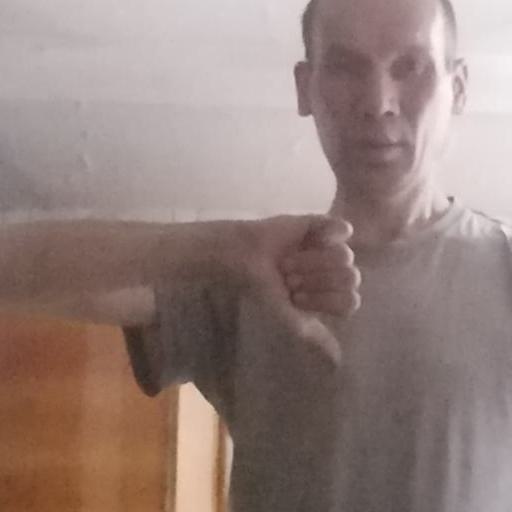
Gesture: dislike